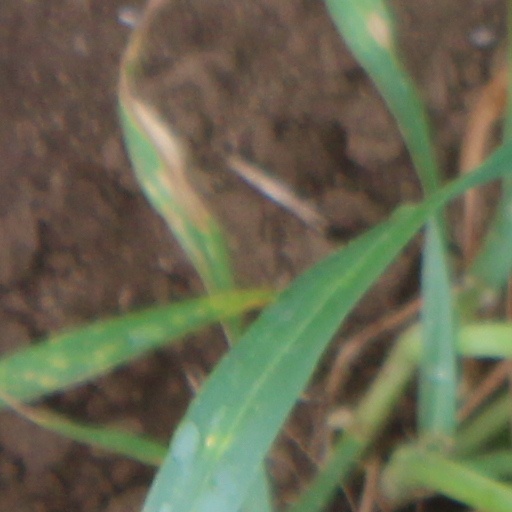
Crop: wheat